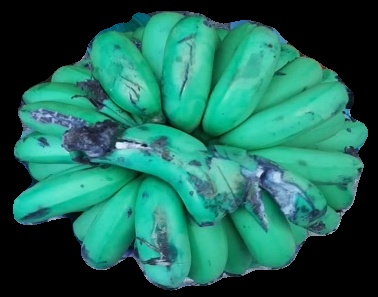
Variety: pachbale
Grade: grade2